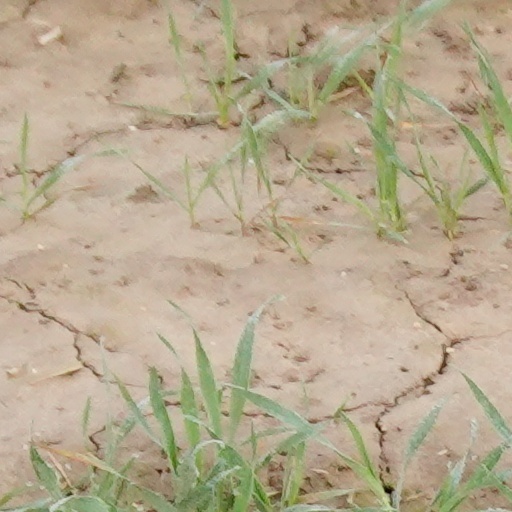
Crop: wheat